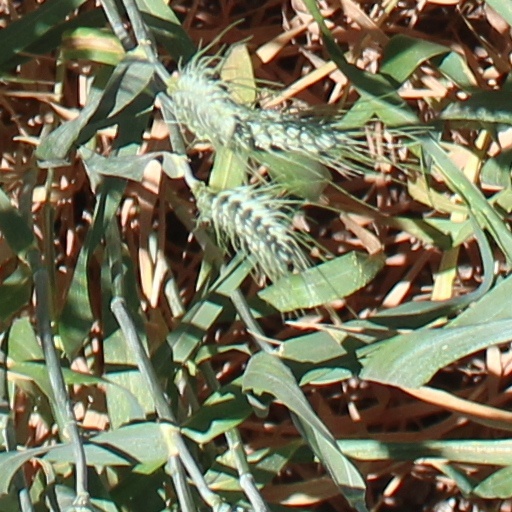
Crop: wheat